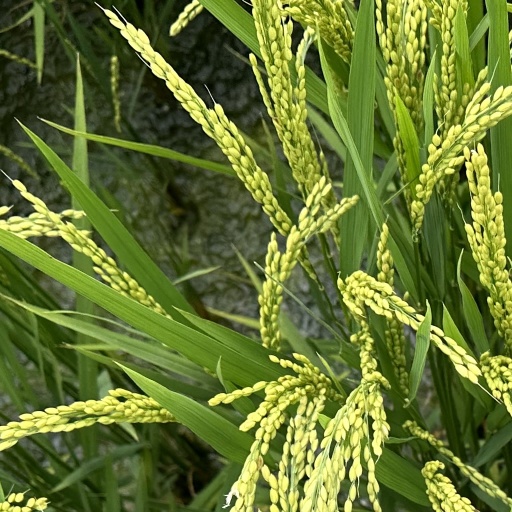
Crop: rice